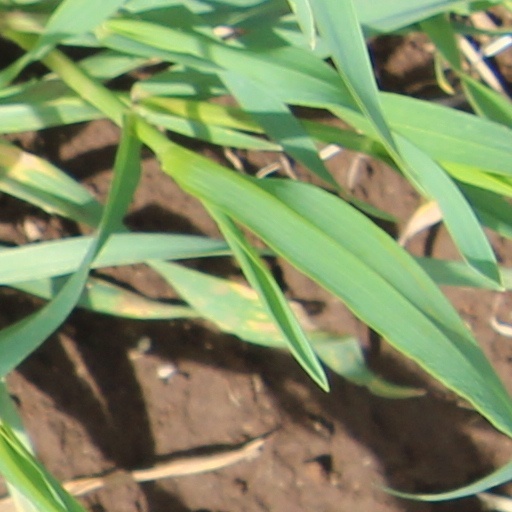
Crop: wheat